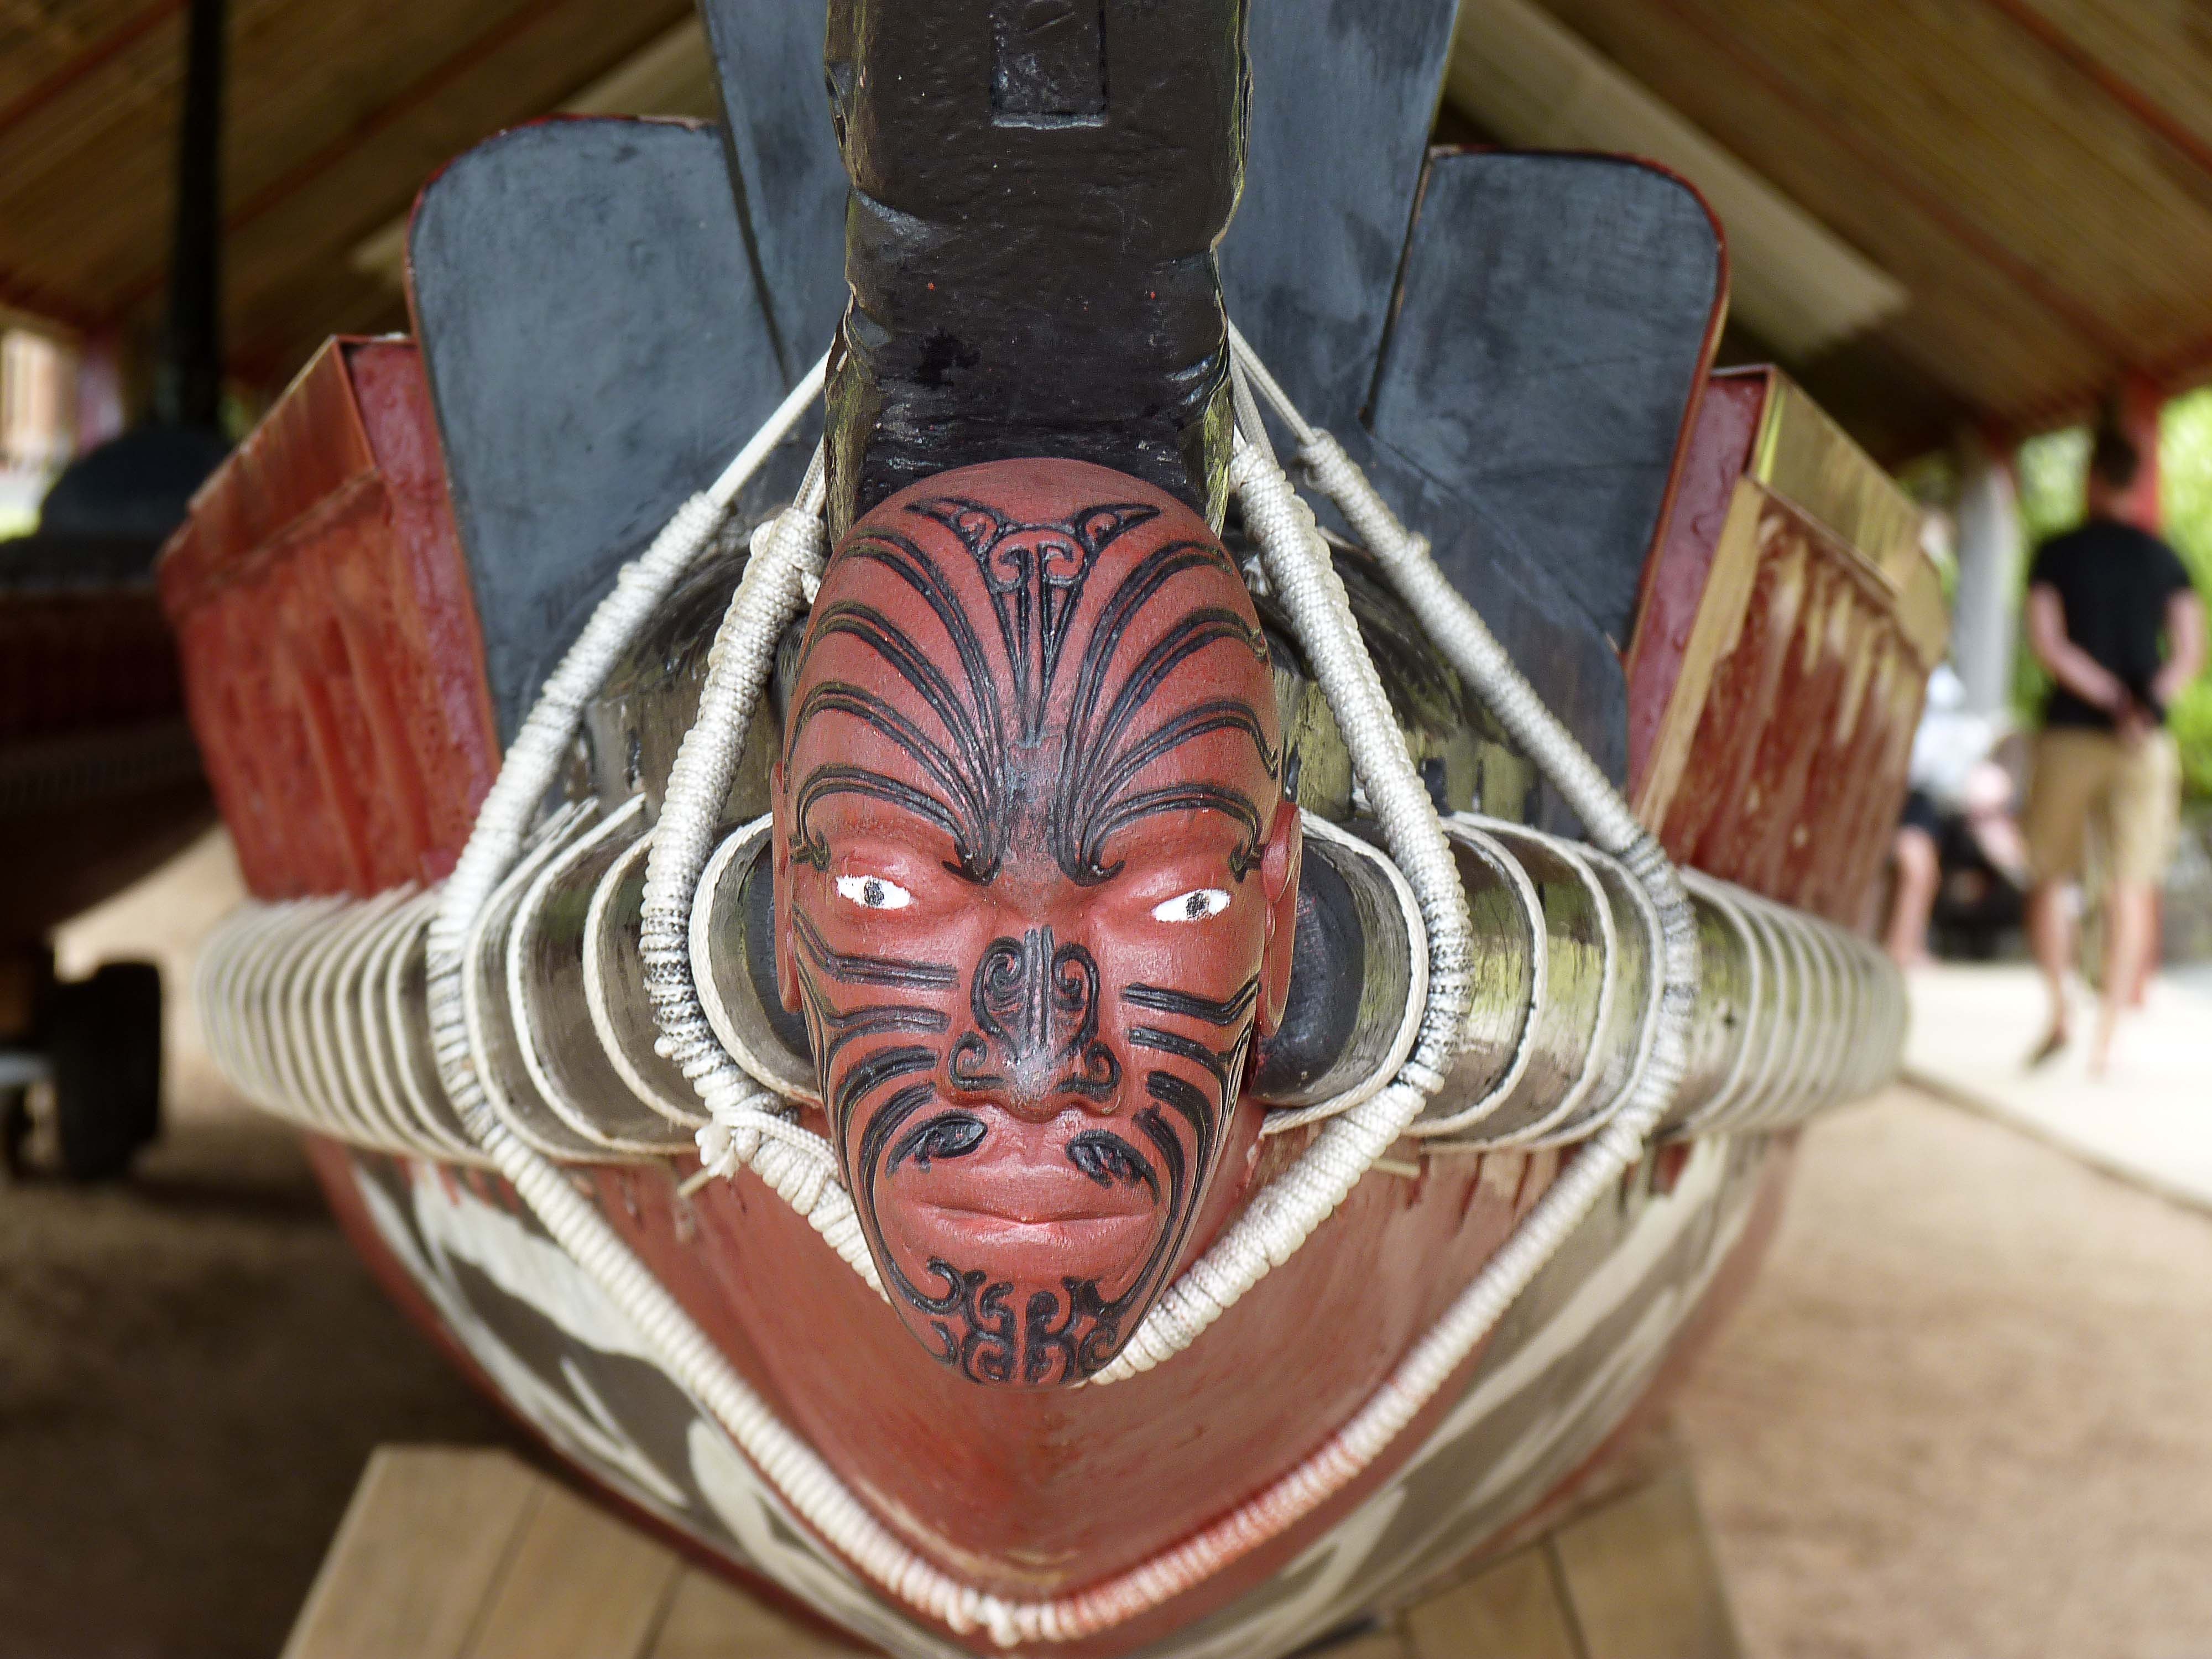
canoe, tattoo, clothing, headgear, sculpture, art, mask, head, new zealand, carving, figurehead, costume, masque, maori art